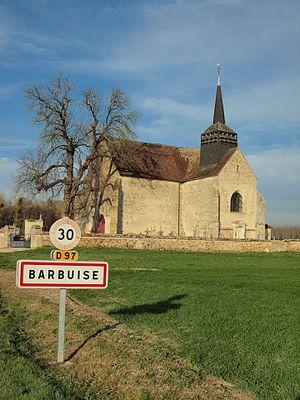
Commune de Barbuise (Aube, France)